Paraguayan War

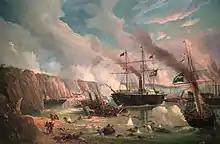
Brazilian steamers ramming Paraguayan ships in the Battle of Riachuelo

Paraguay took the initiative during the first phase of the war, launching the Mato Grosso Campaign by invading the Brazilian province of Mato Grosso on 14 December 1864, followed by an invasion of the Rio Grande do Sul province in the south in early 1865 and the Argentine Corrientes.